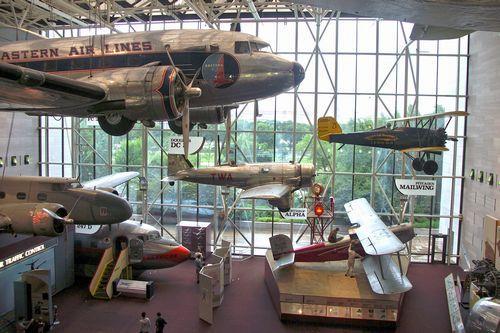
có sáu mô hình máy bay trong gian phòng này